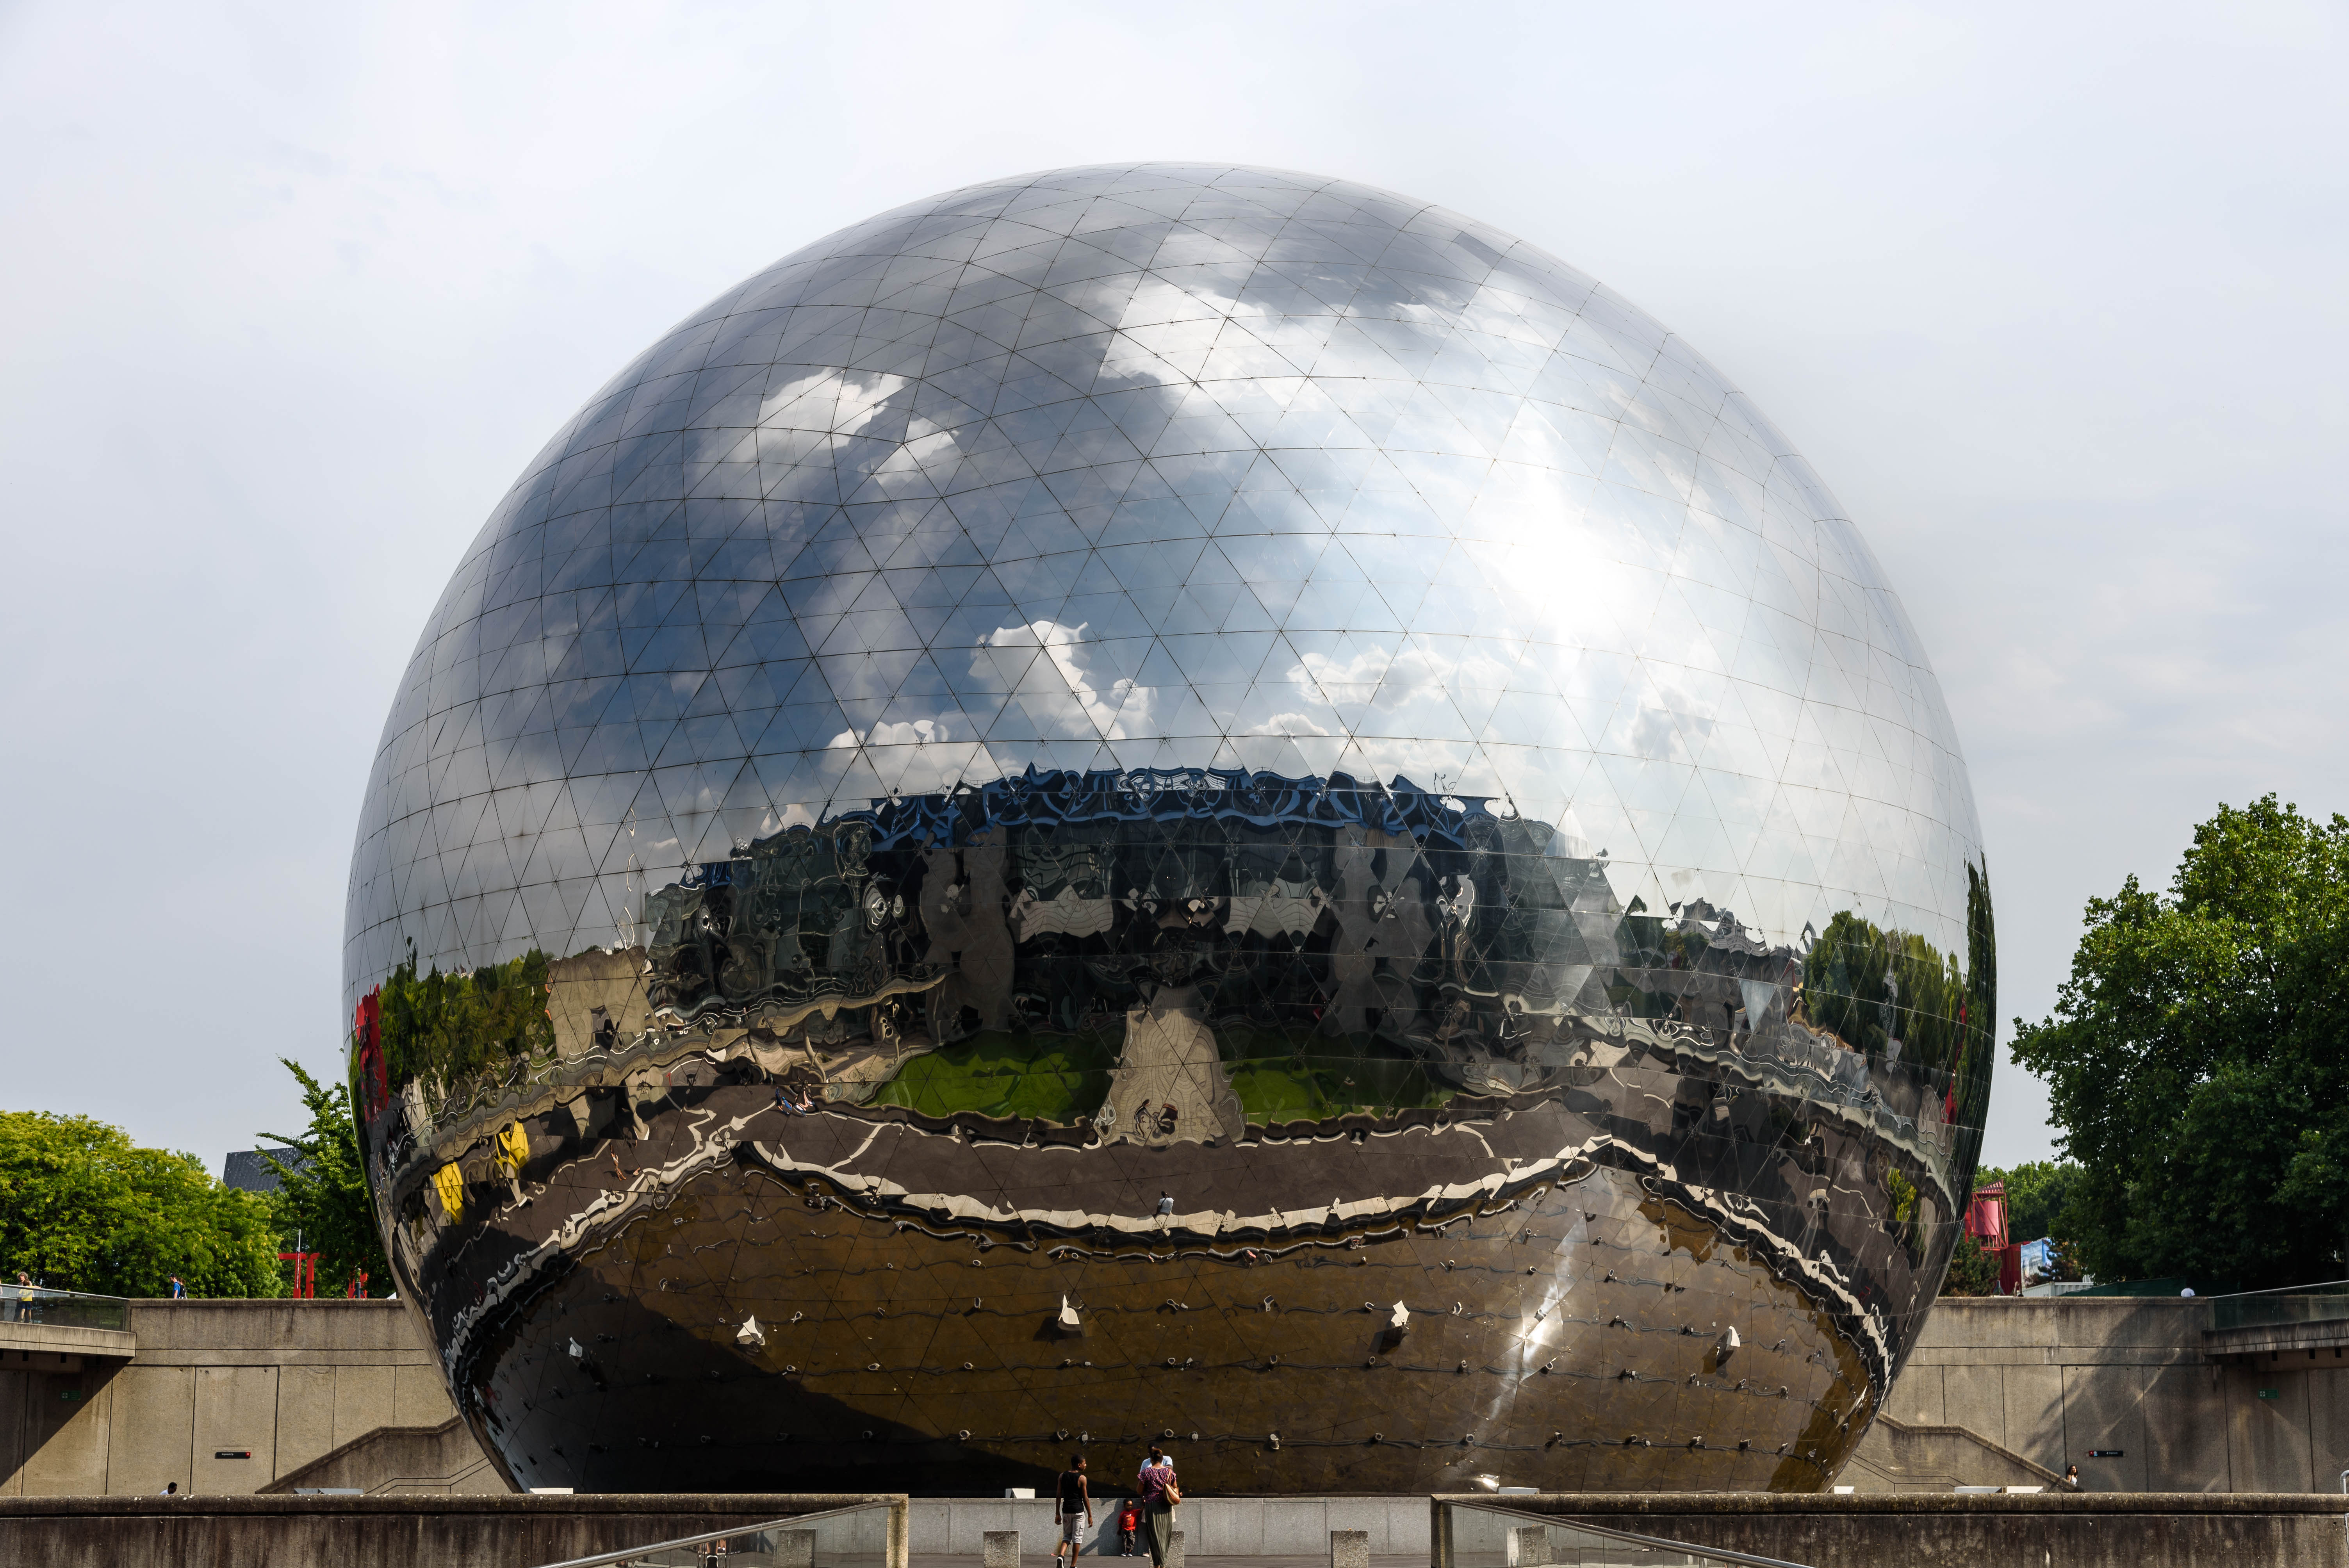
paris, france, landmark, nikon, stadium, world, places, 2015, theatre, parc, theater, d750, villette, dome, geode, geodesic, imax